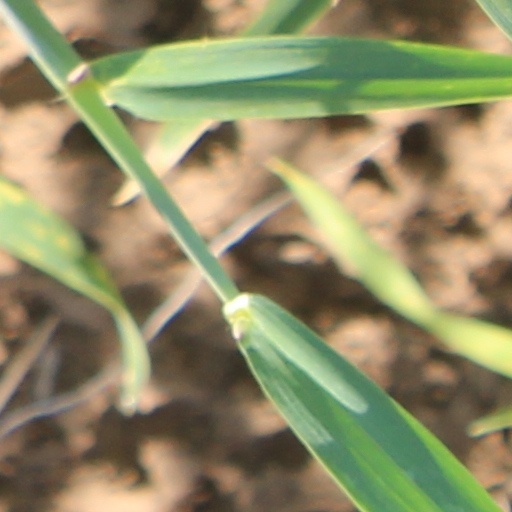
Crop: wheat